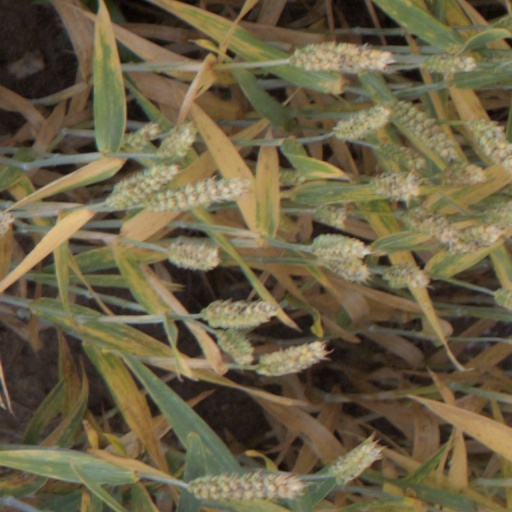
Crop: wheat